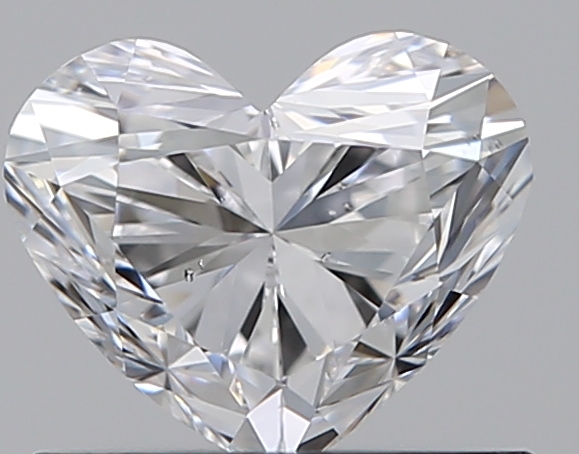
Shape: heart
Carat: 0.7
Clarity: SI1
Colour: D
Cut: VG
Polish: EX
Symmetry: VG
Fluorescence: N
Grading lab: GIA
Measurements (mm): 5.19 x 6.22 x 3.81